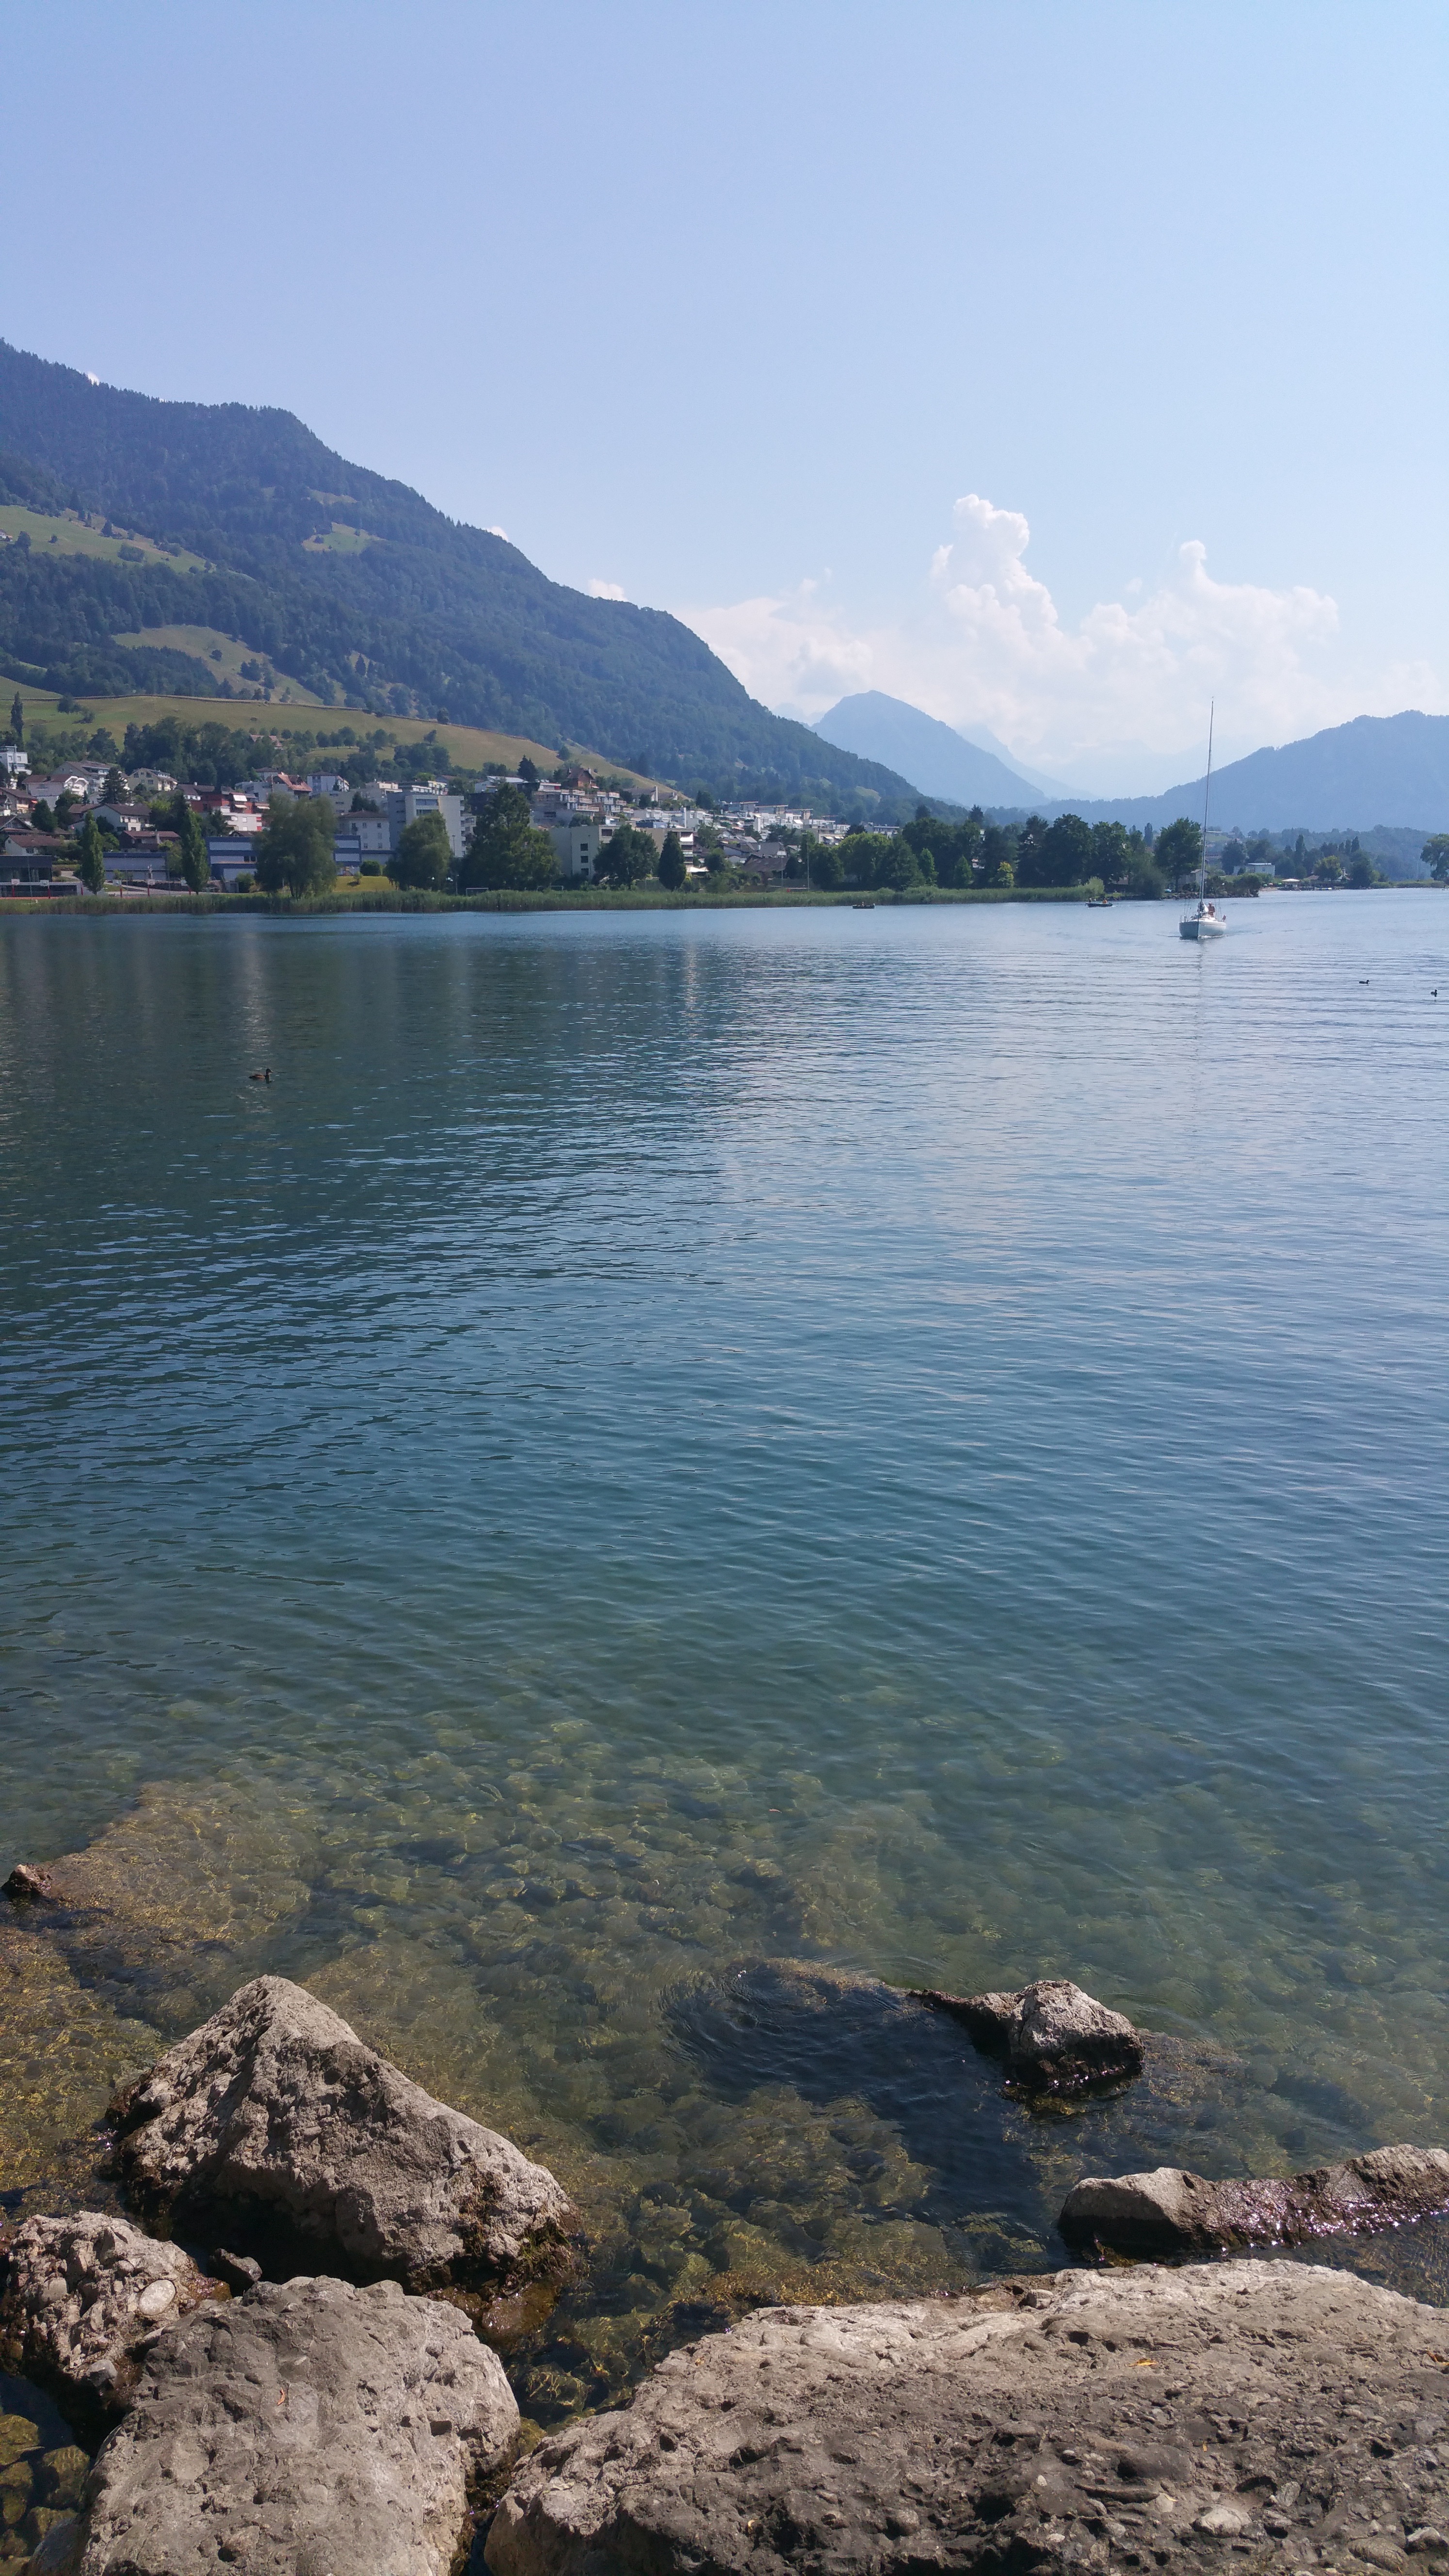
landscape, sea, coast, water, nature, wilderness, mountain, sun, shore, lake, summer, travel, reflection, holiday, bay, reservoir, leisure, highland, body of water, stones, fun, mountains, fell, loch, recovery, sunny day, mountainous landforms